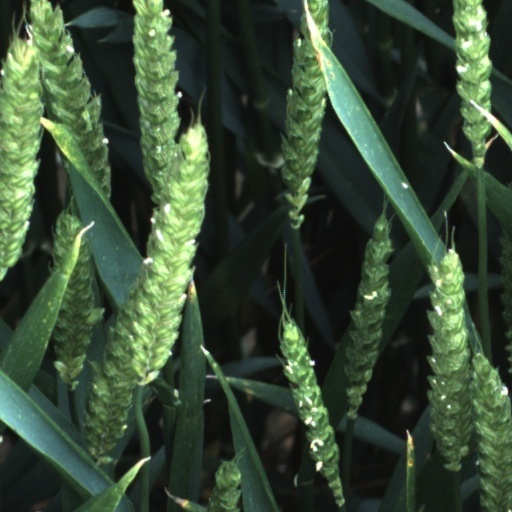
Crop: wheat